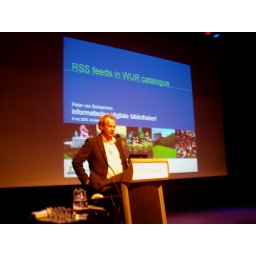
Presention of Peter van Boheemen (WUR) about integration of RSS feeds (TicTocs) in the library catalogue.